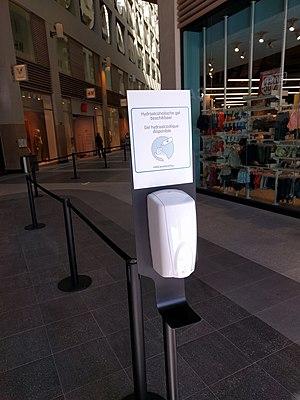
Gel hydroalcoolique pour se laver les mains, dans le cadre de la pandémie de Covid-19, dans Galerie Anspach à Bruxelles.
La pandémie de Covid-19 est une crise sanitaire majeure provoquée par une maladie infectieuse émergente apparue fin 2019 en Chine continentale, la maladie à coronavirus 2019, dont l'agent pathogène est le SARS-CoV-2. Ce virus est à l'origine d'une pandémie, déclarée le 11 mars 2020 par l'Organisation mondiale de la santé. En Belgique, elle commence le 4 février 2020 lorsqu'un premier cas est confirmé, un homme asymptomatique de 54 ans, qui a été l'un des neuf Belges rapatriés le 1ᵉʳ février de Hubei, par un des vols d'évacuation arrivant à la base aérienne de Melsbroek à Bruxelles. Les dix personnes ont subi un test de dépistage du SARS-CoV-2 : les personnes positives ont été placées en quarantaine à l'hôpital Saint-Pierre de Bruxelles, tandis que les personnes négatives ont été placées en quarantaine à l'hôpital militaire Reine Astrid à Neder-Over-Heembeek pendant 14 jours.